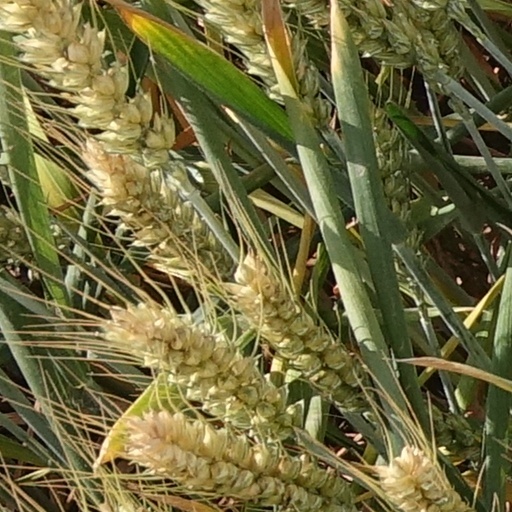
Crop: wheat